St. James Cathedral (Seattle)

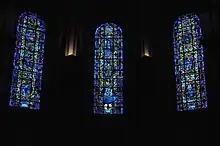
Detail of apse windows by Hans Gottfried von Stockhausen

Above the west door of the cathedral is a black and gilt window (1950) which shows Christ reaching out his hands in blessing. The text reads: “I am the vine, you are the branches” (John 15). The window celebrates the Pacific Northwest in the regional industries of 1950: fishing, shipping, lumber, and manufacturing, and includes a sketch of Mount Rainier. Vines laden with grapes link the northwestern motif with Christ's words.